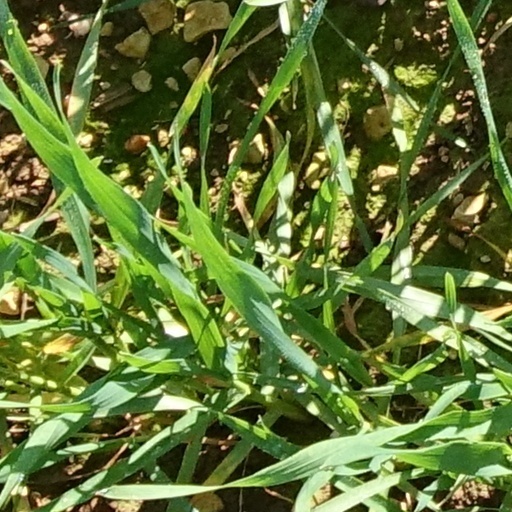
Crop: wheat